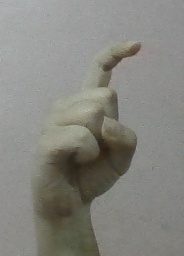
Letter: ra